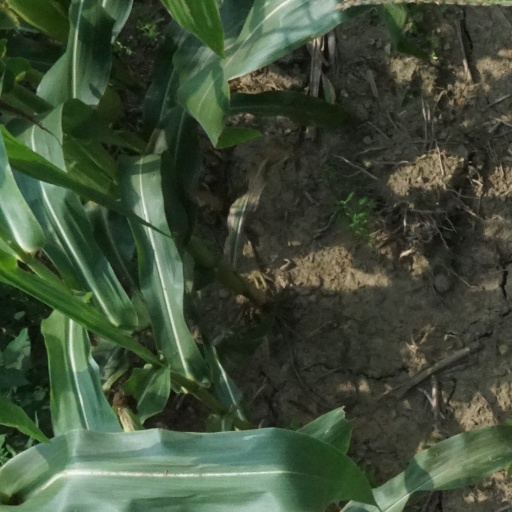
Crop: maize; corn